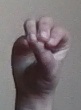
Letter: ha